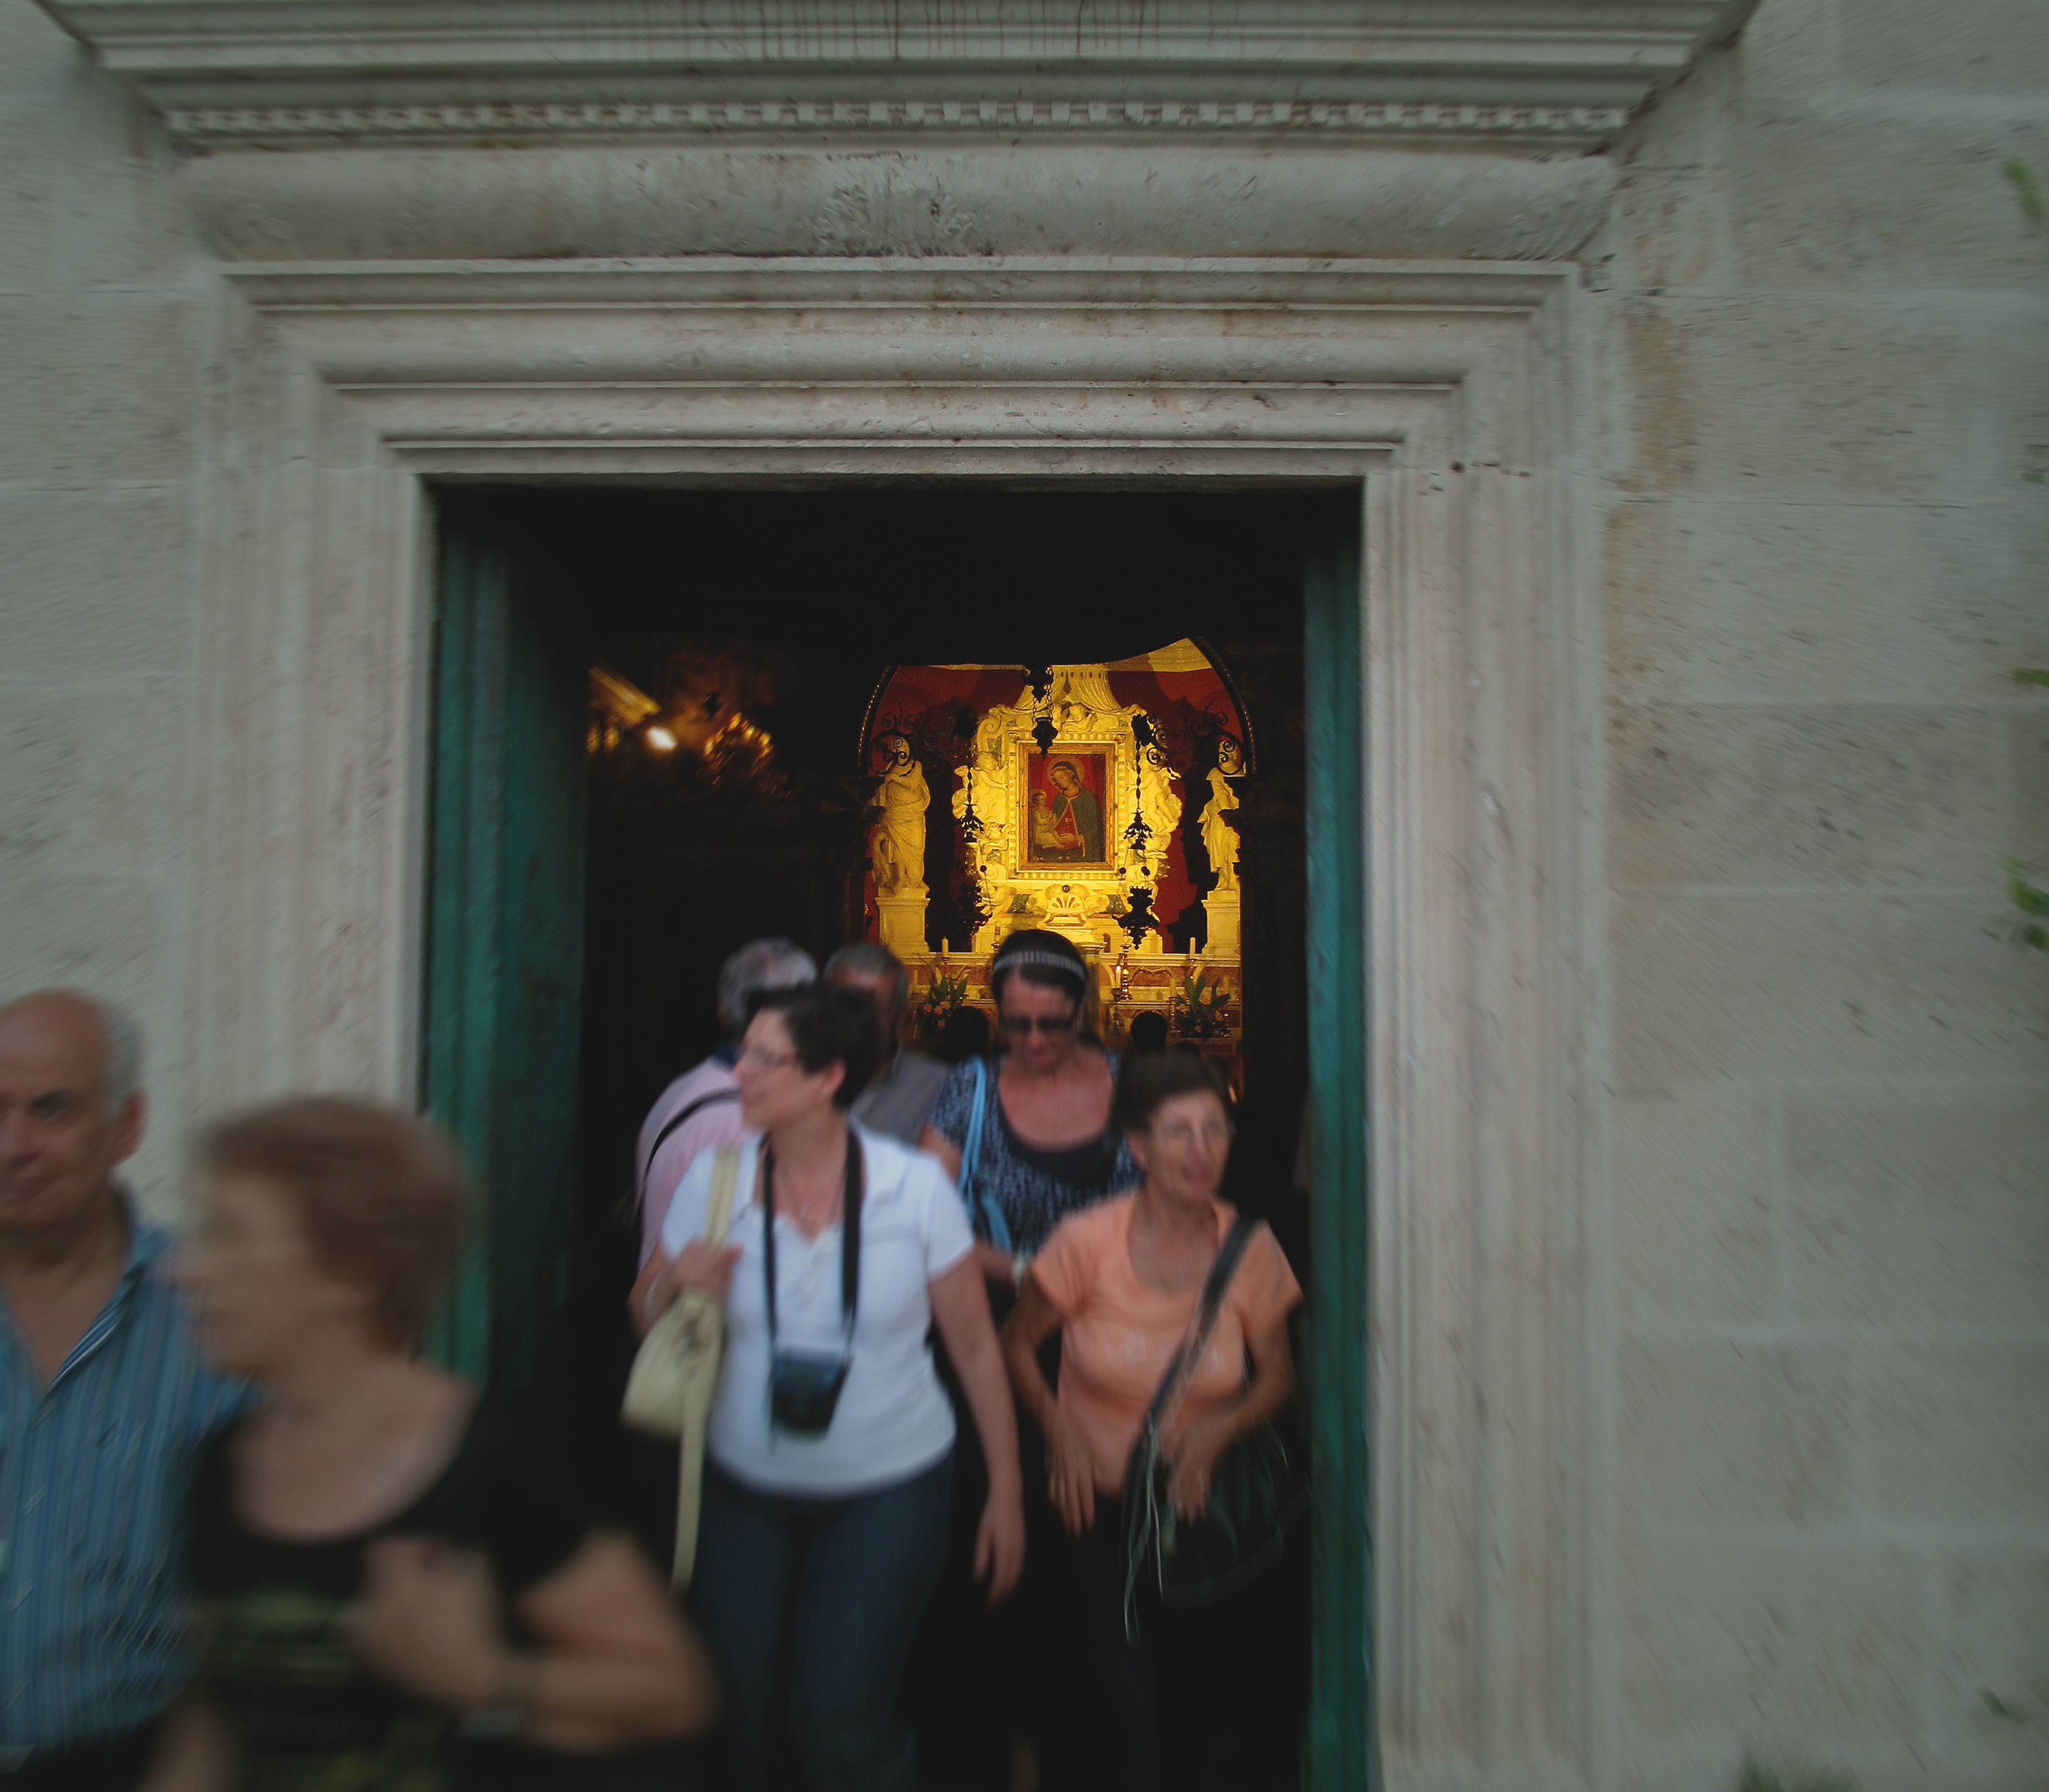
temple